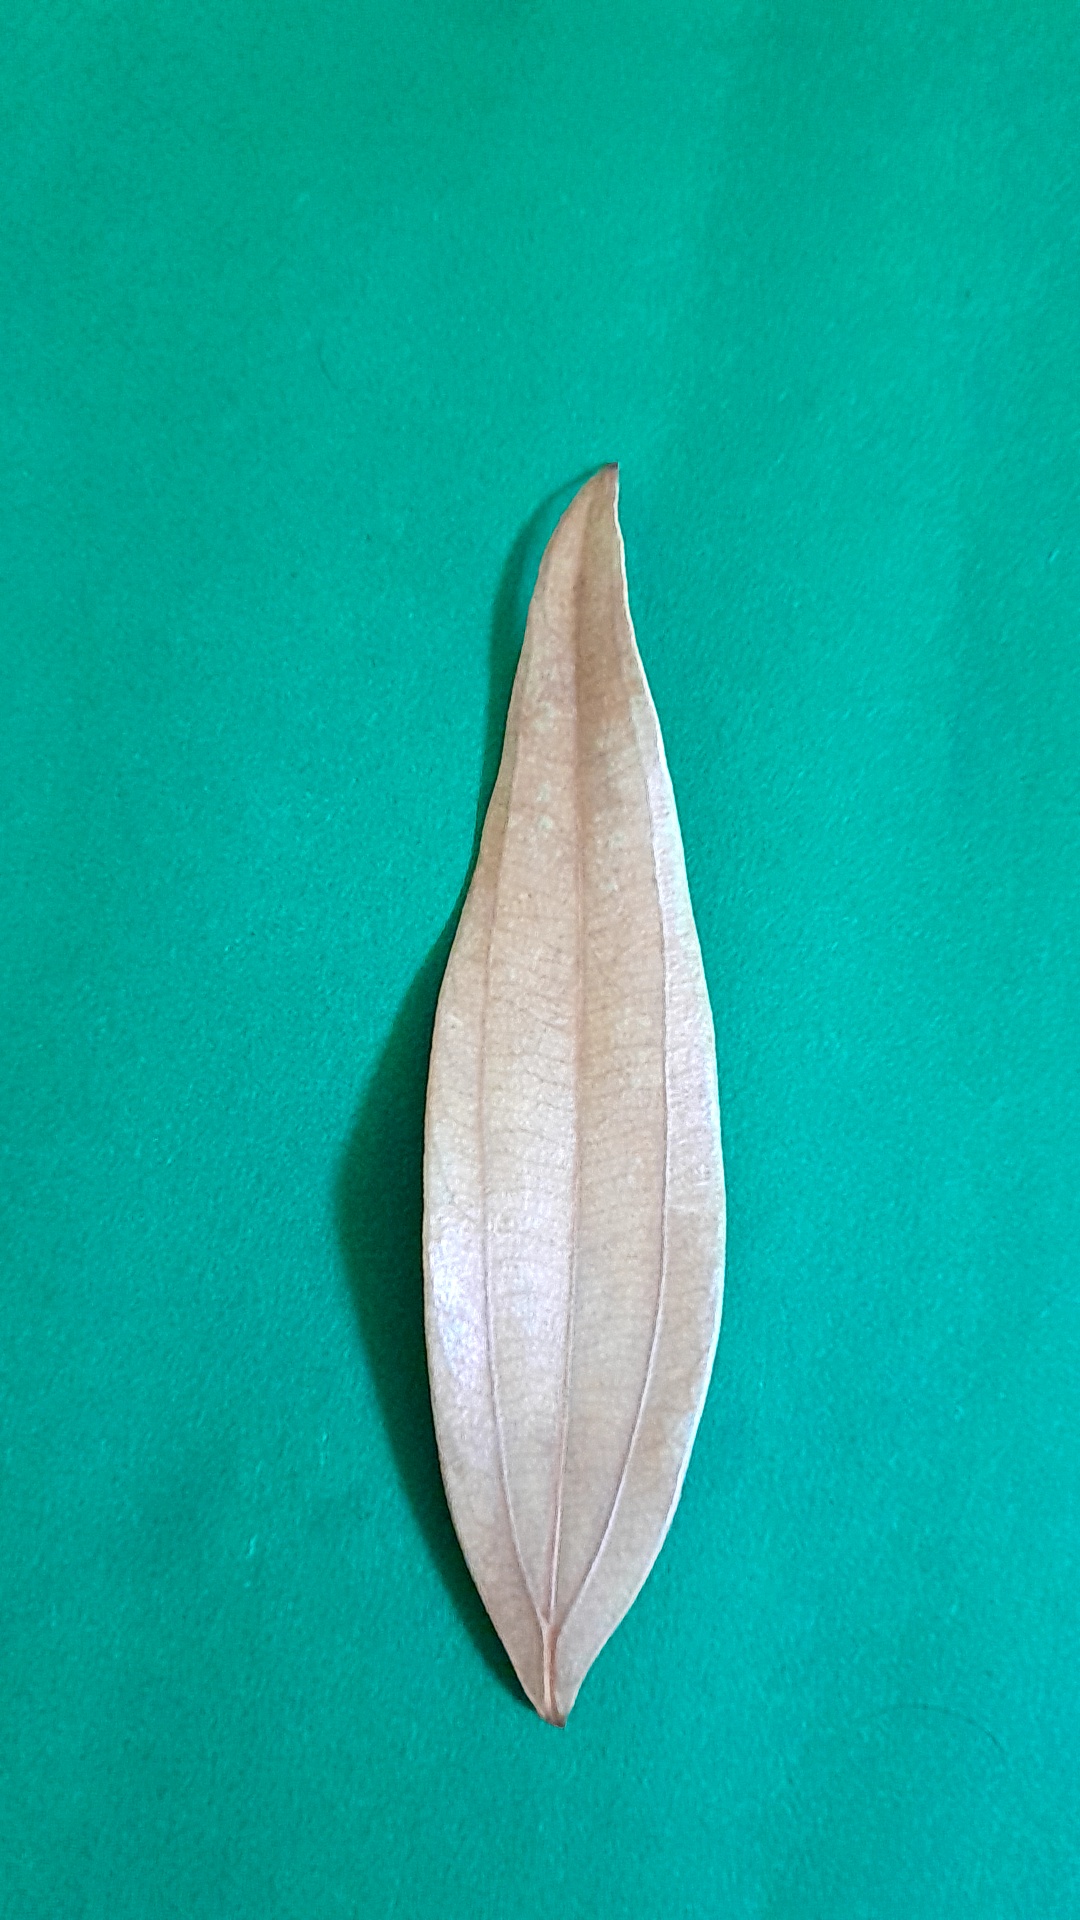
Label: Dry Leaf